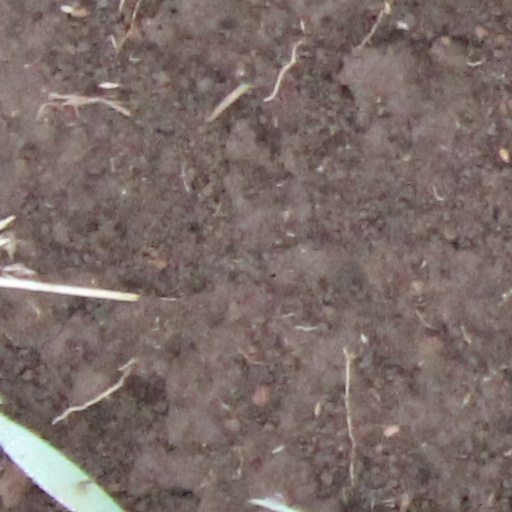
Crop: wheat